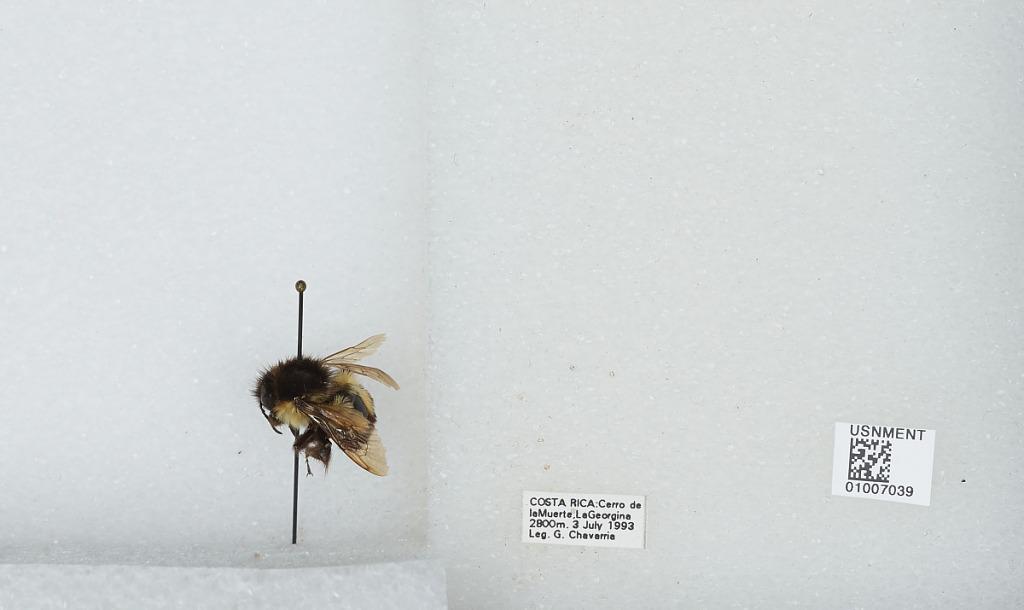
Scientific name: Bombus (Pyrobombus) ephippiatus (Say)
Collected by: G. Chavarria
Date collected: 1993-7-3
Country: Costa Rica
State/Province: San Jose
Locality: Cerro de la Muerte, La Georgina
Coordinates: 9.5583, -83.7239